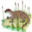
Label: otter